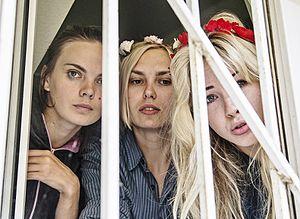
Yana Zhdanova, née le 28 février 1988, est une féministe et activiste sociale ukrainienne qui, depuis la première décennie du XXIᵉ siècle, est une des figures du groupe ukrainien Femen. Ce mouvement s’est fait essentiellement connaître par l’organisation des protestations controversées à seins nus contre l’inégalité entre hommes et femmes, la prostitution, l’industrie du sexe, la dictature, l’homophobie et autres problèmes politiques, sociaux et sociétaux.